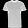
Label: T - shirt / top